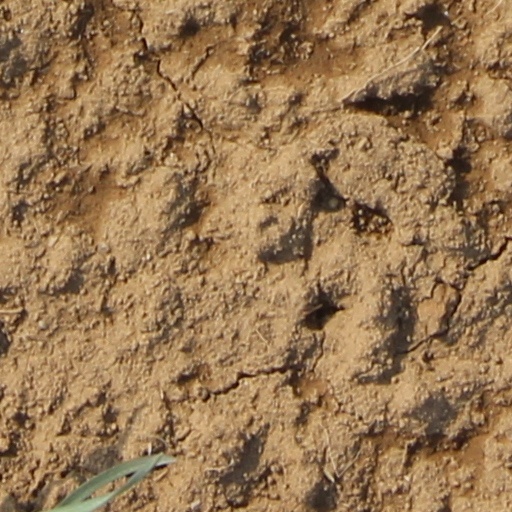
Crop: wheat